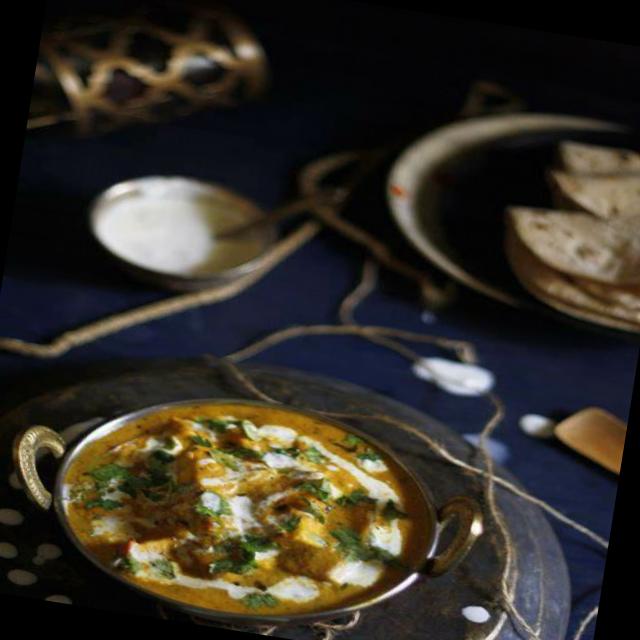
Dish: shahi_paneer